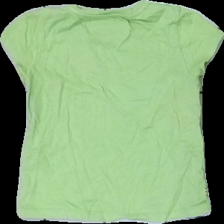
View: back
Type: T-shirt
Category: Children
Brand: Skill
Colors: Green, Blue, Orange, Multicolor
Material: 100% cotton
Pattern: Animal print
Cut: Regular
Size: 92
Season: All
Stains: Major
Damage location: bottom center
Damage 2: fläck
Damage 2 location: middle center
Damage 3 location: bottom center
Price range: <50
Recommended usage: Export
Description: grön t-shirt med ödla fram och text, flera fläckar fram